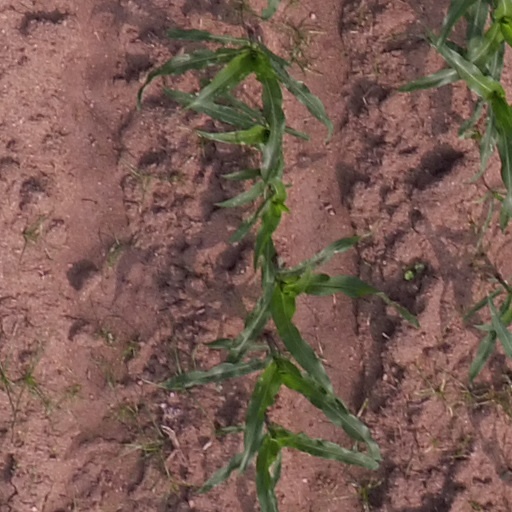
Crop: maize; corn